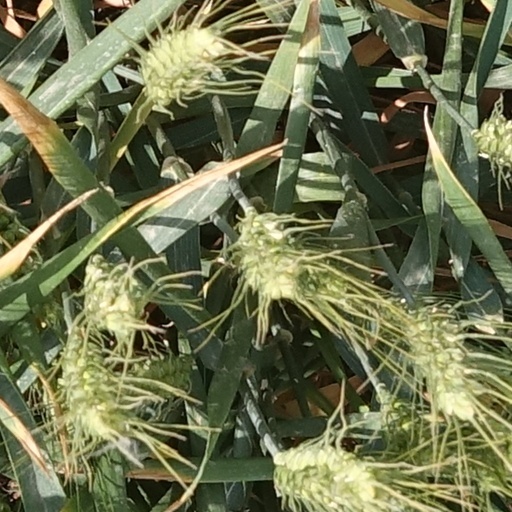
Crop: wheat